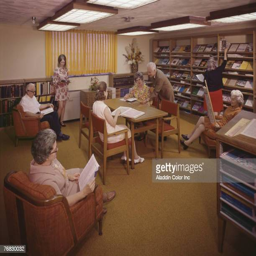
people read books and magazines in the library of the medical facility 1960s